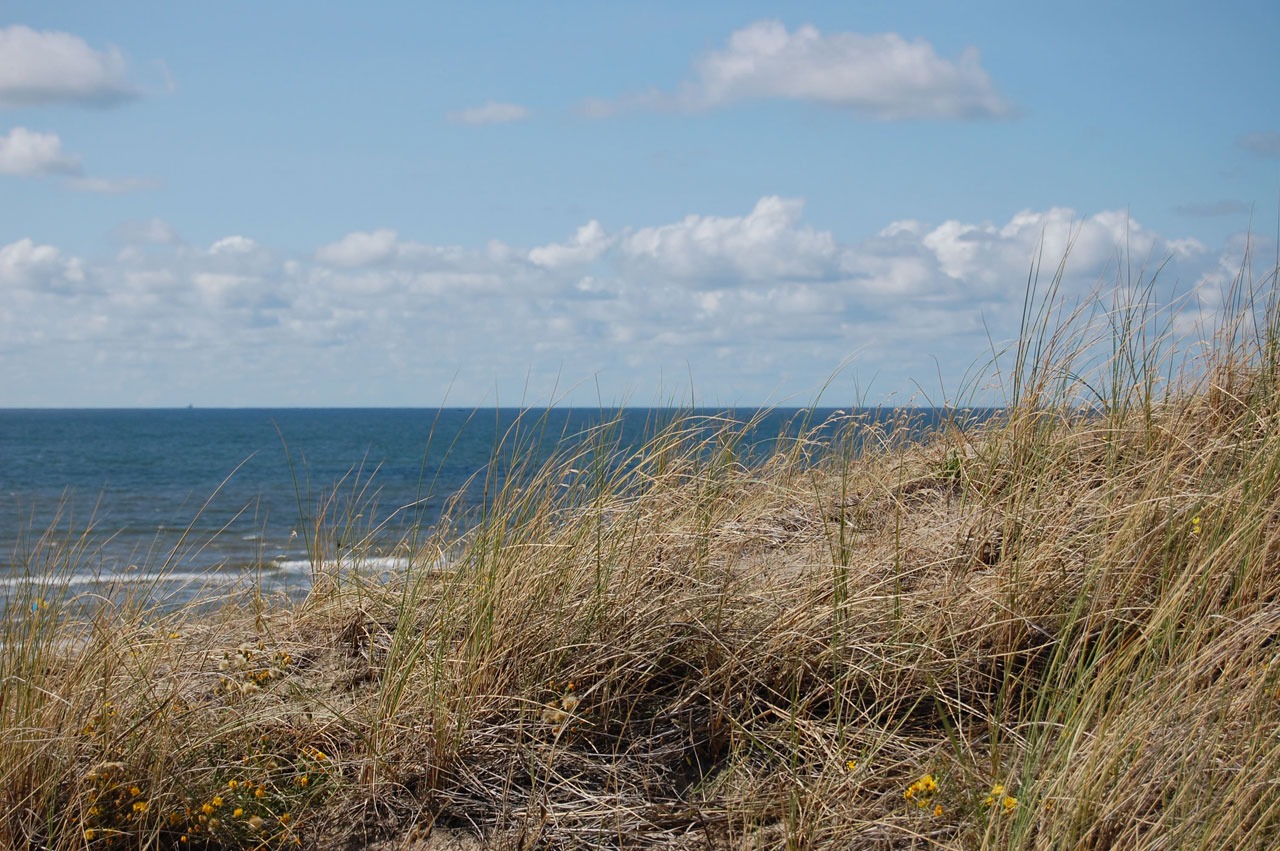
beach, landscape, sea, coast, nature, grass, sand, ocean, horizon, marsh, wilderness, mountain, cloud, prairie, hill, dune, shore, coastline, shoreline, cliff, seaside, terrain, ridge, sandy, grassland, wetland, habitat, ecosystem, rural area, landform, natural environment, geographical feature, grass family